Merzhausen

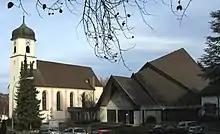
Church of St Gallus

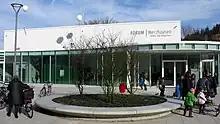
Forum Merzhausen

The Church of St. Gallus was first mentioned in 786. The "Old Church" was built between 1759 and 1760. Next to this building, a new church was built between the years of 1976 and 1978. The "Old Church" which is connected with the new church, was renovated in 1978.